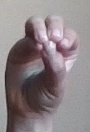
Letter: ha